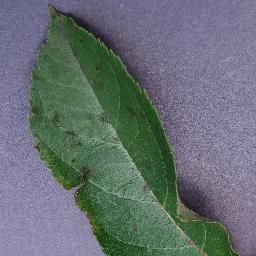
Label: Apple___Apple_scab